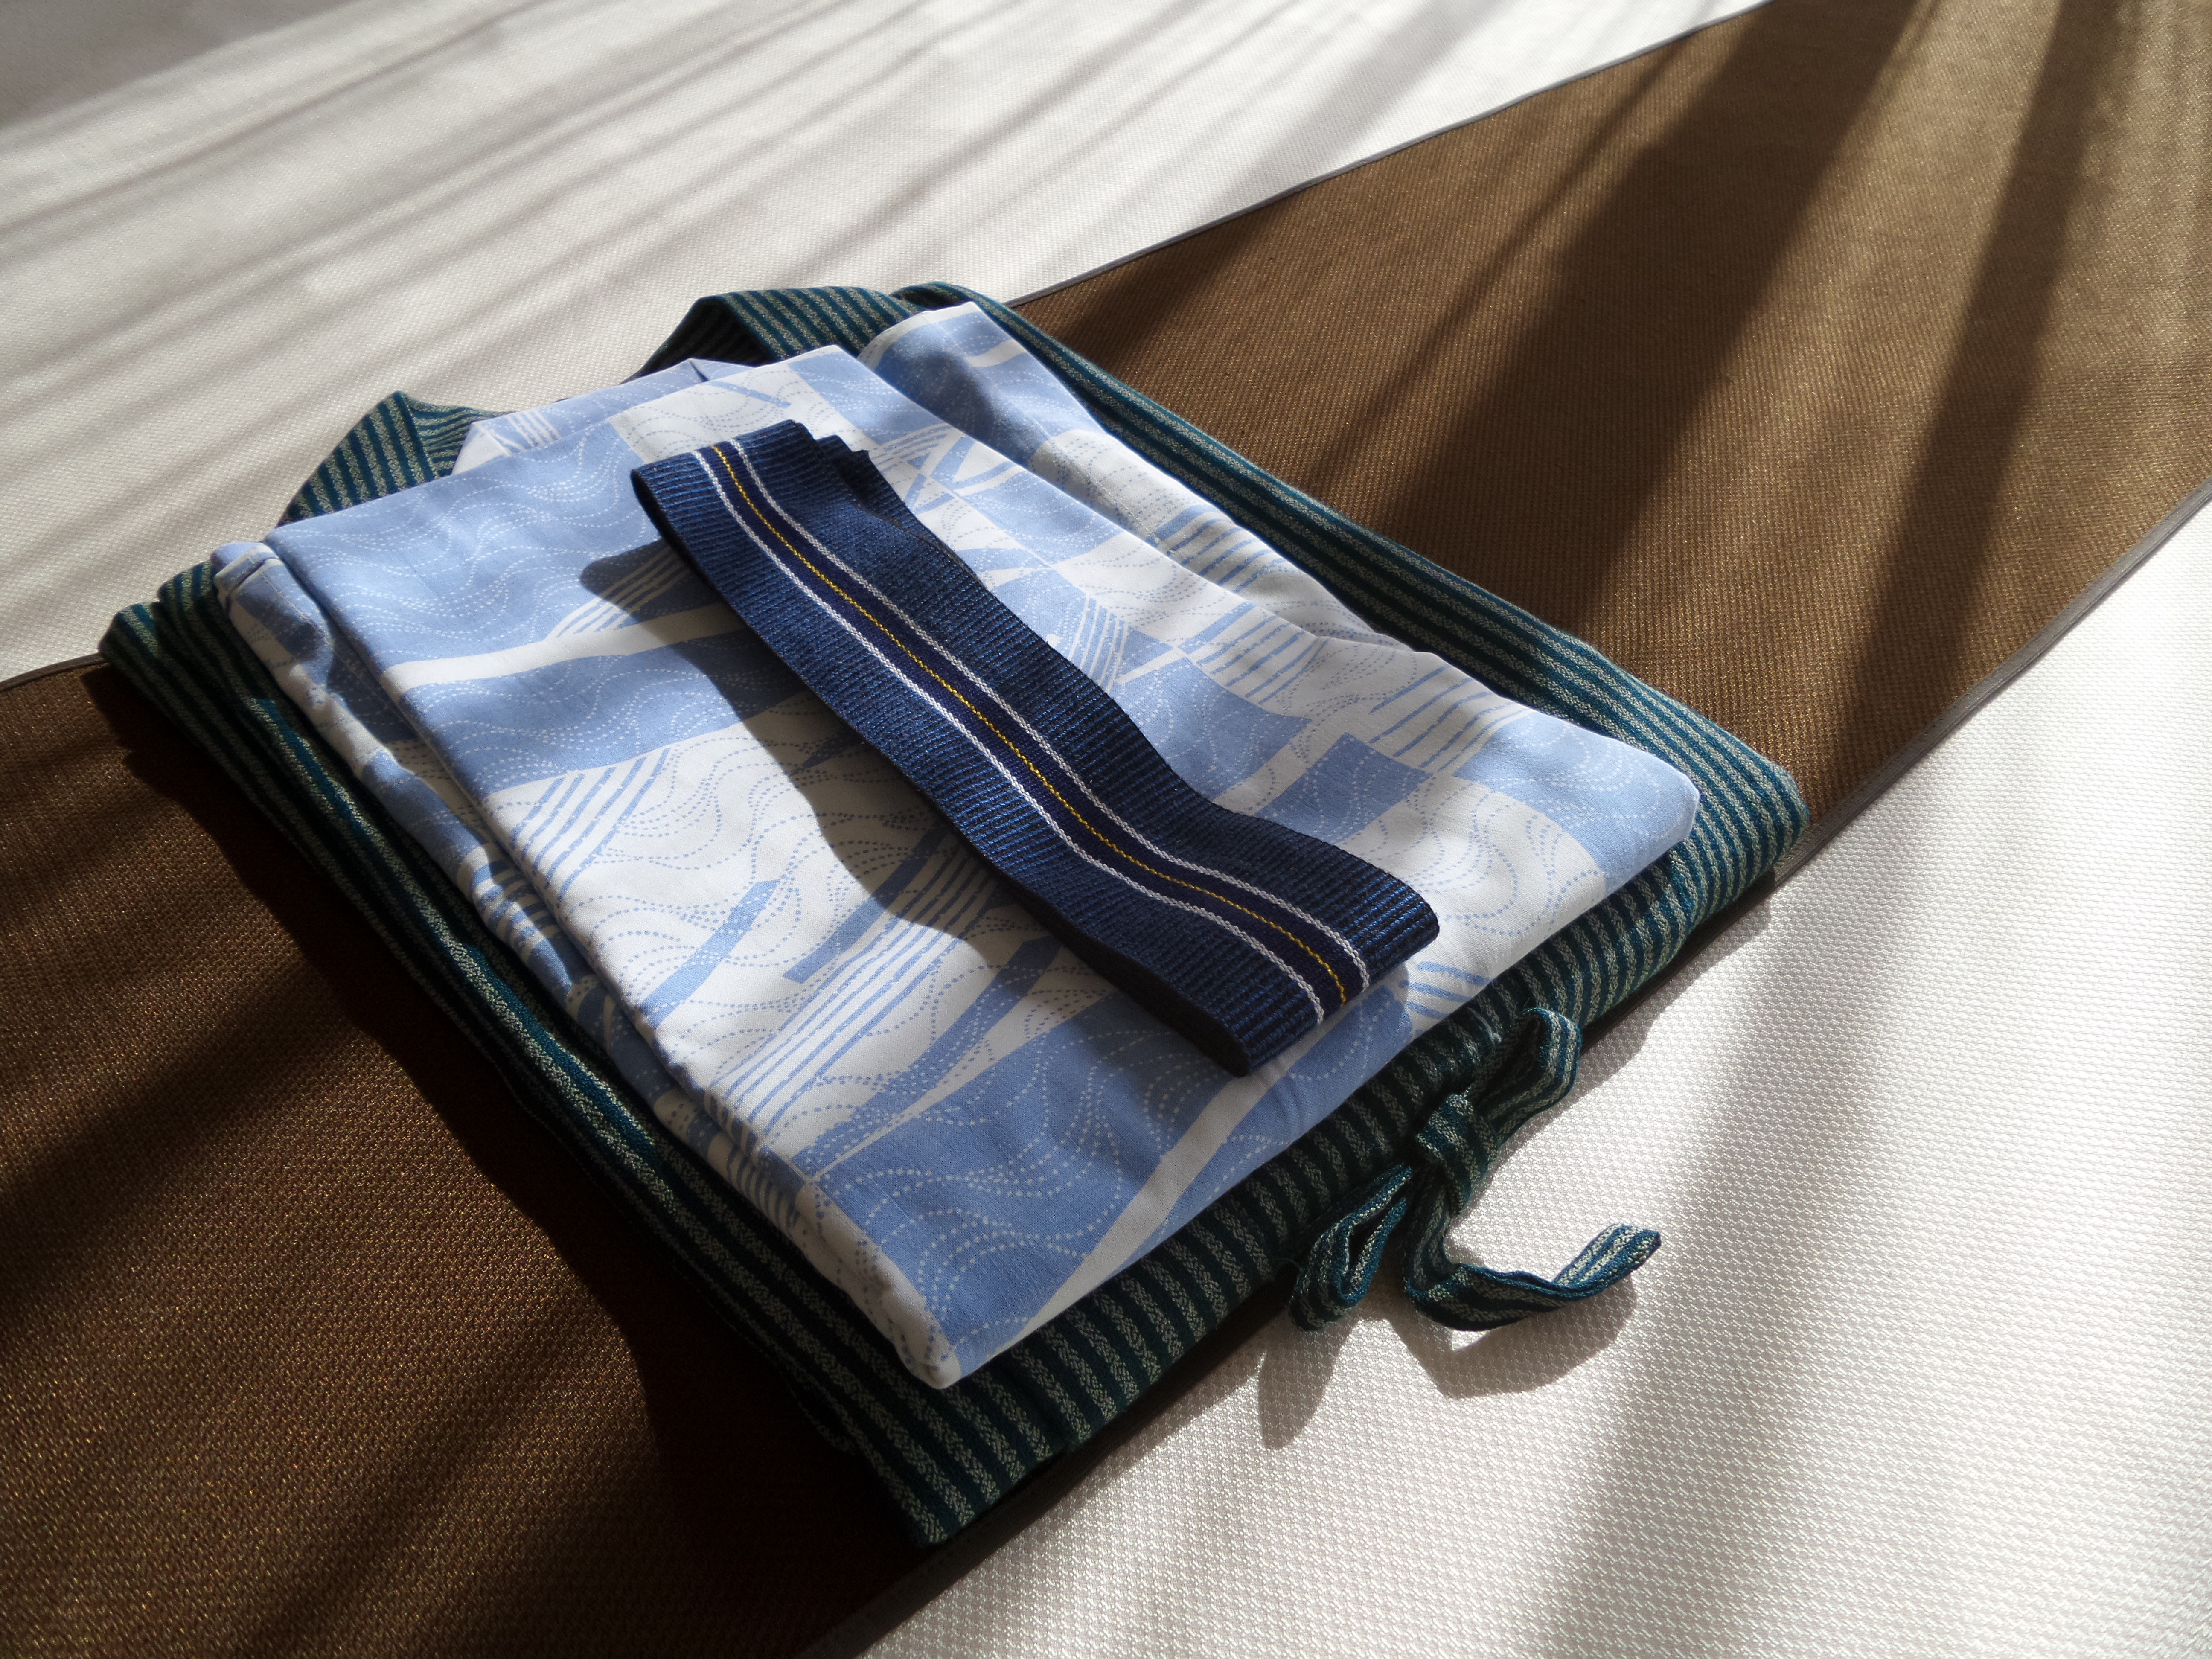
leather, morning, pattern, bag, blue, set, room, japan, material, handbag, wallet, brand, product, kimono, textile, dress, hotel, bed, hospitality, zipper, hostel, fashion accessory, tidy, yukata